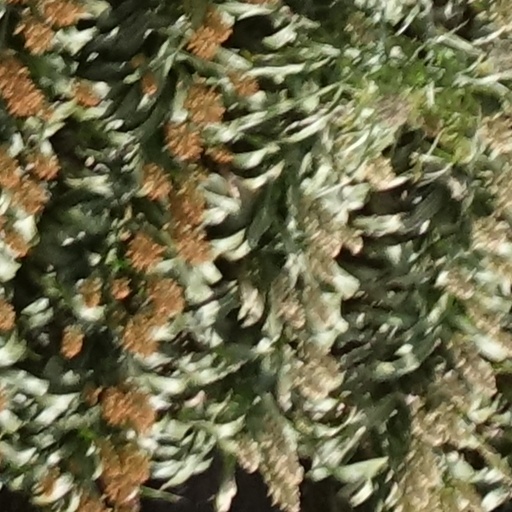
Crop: sorghum